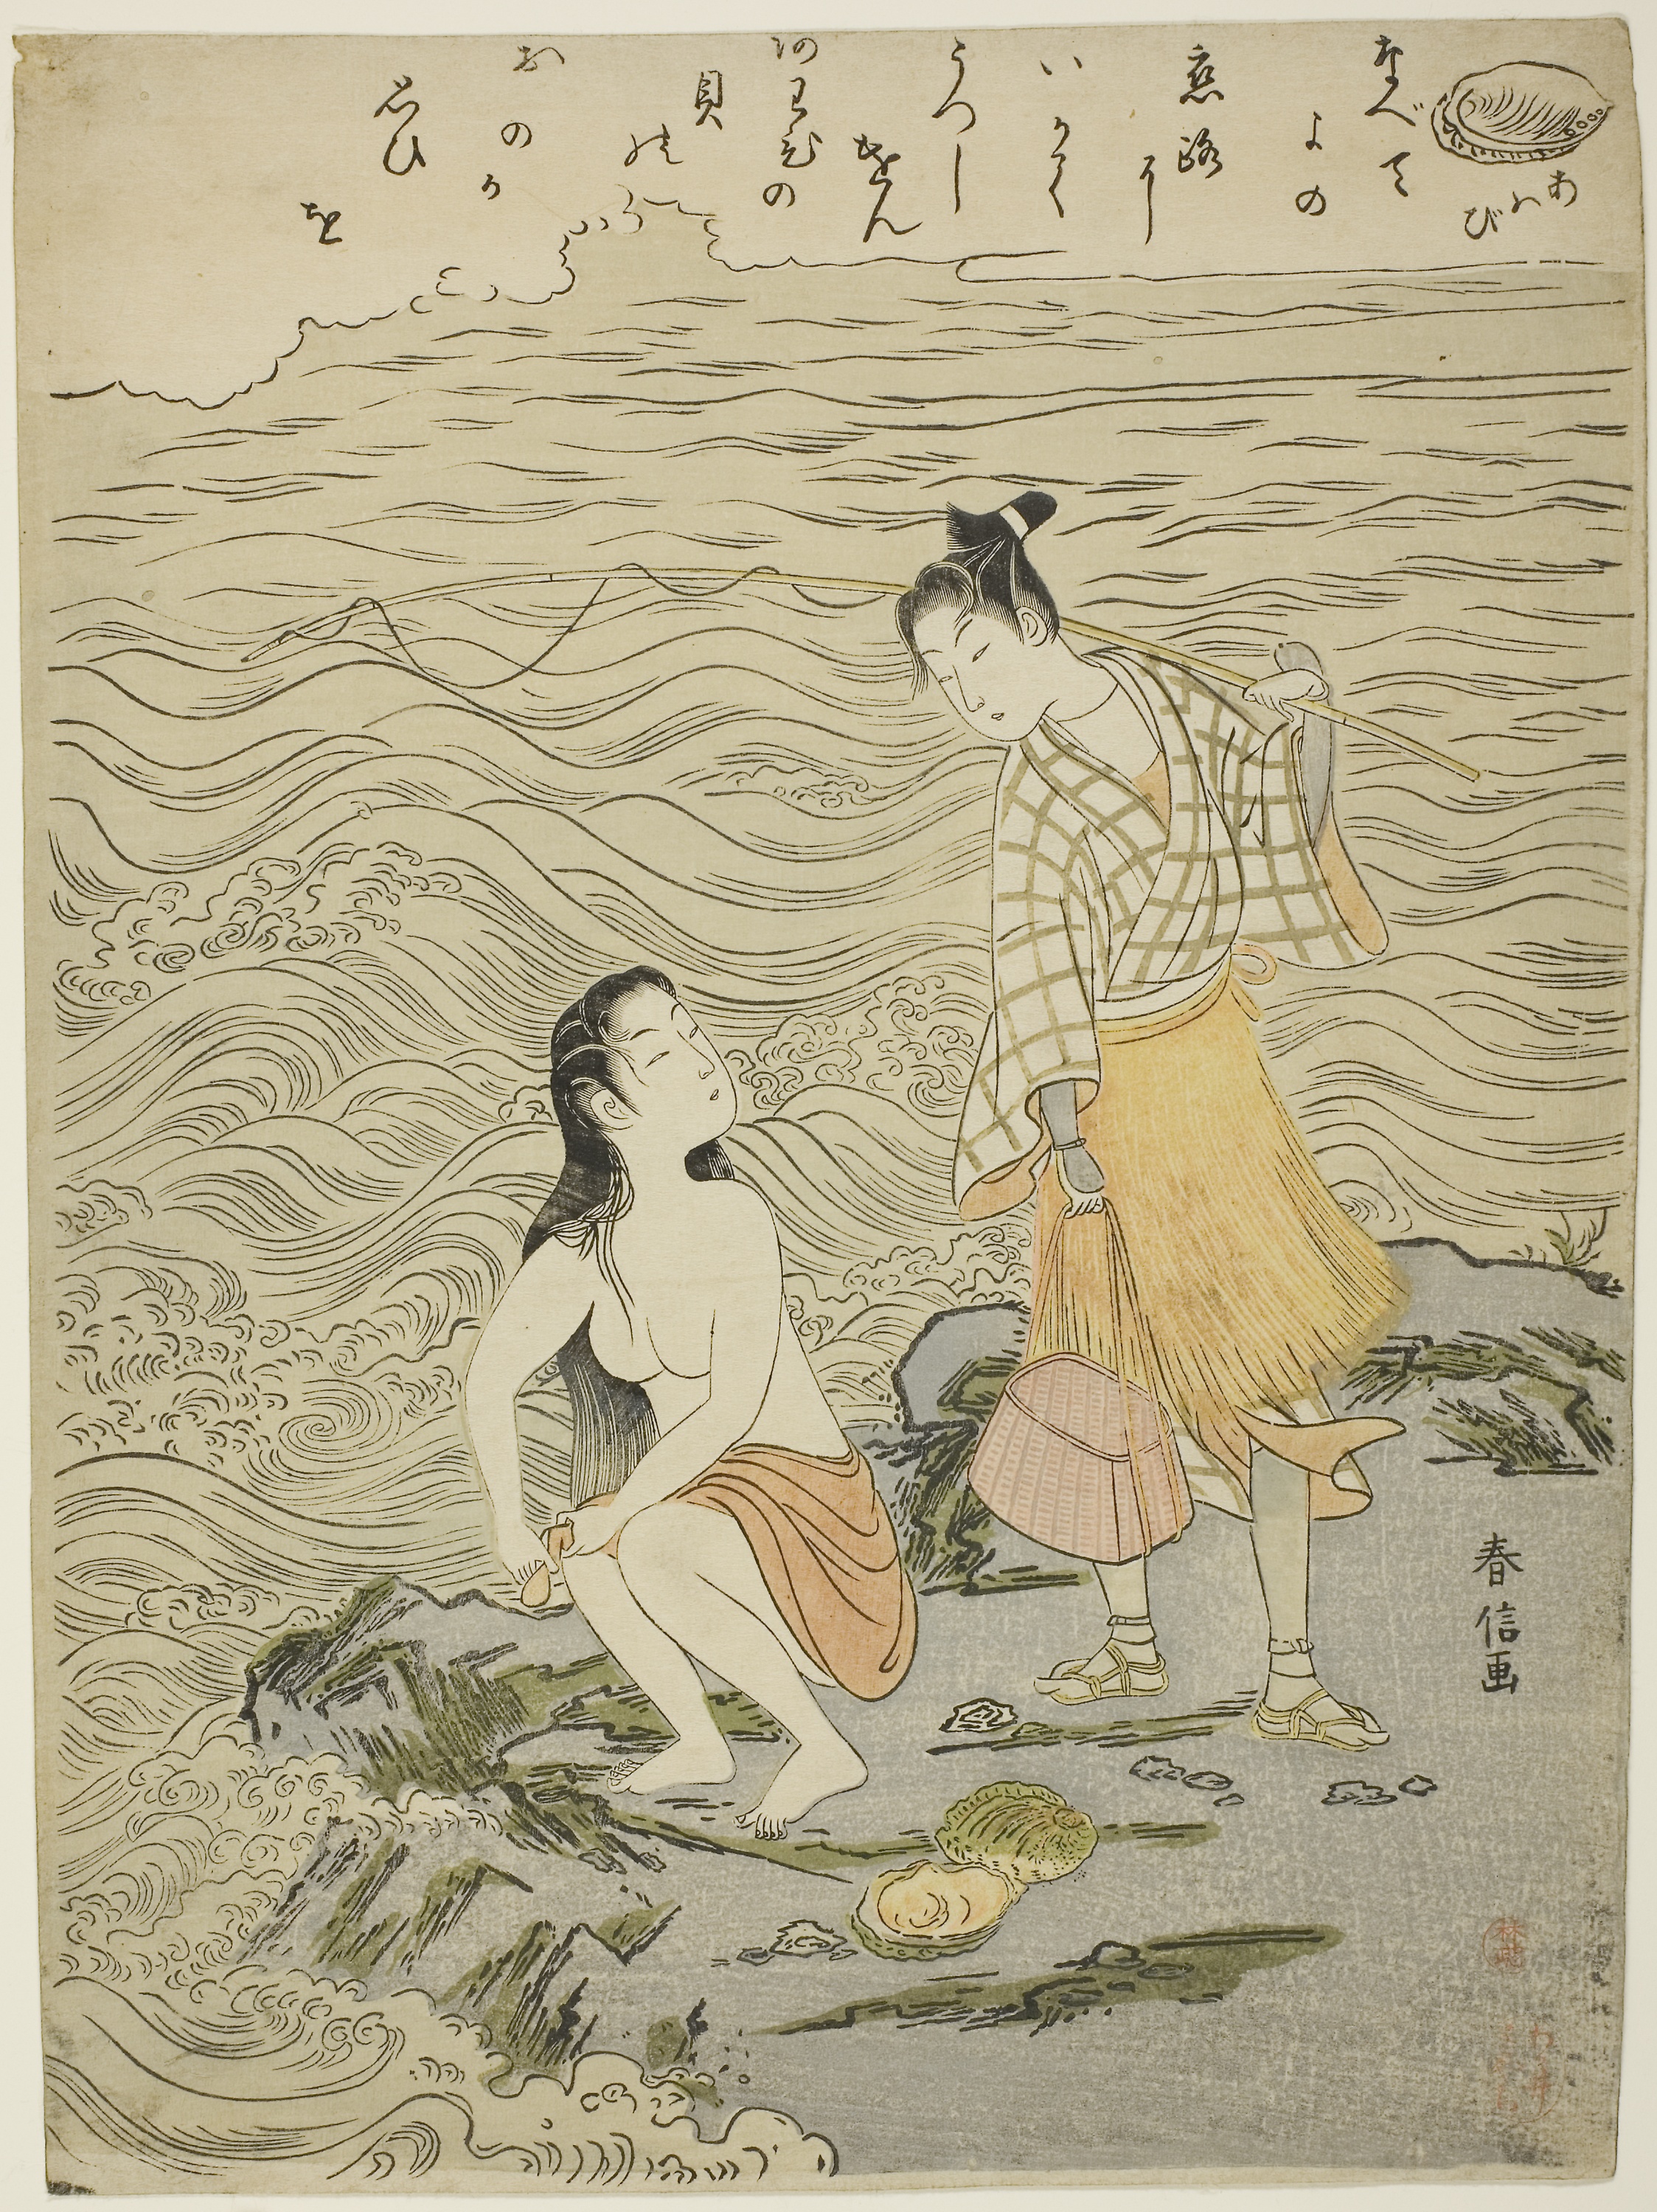
art, illustration, costume design, paper